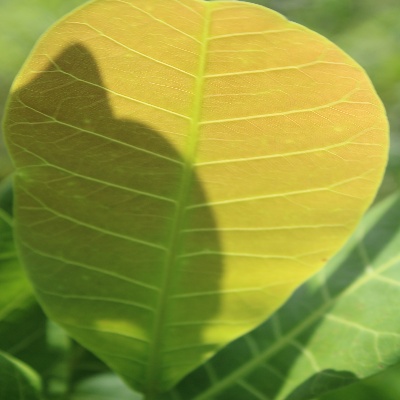
Crop: Cashew
Condition: healthy